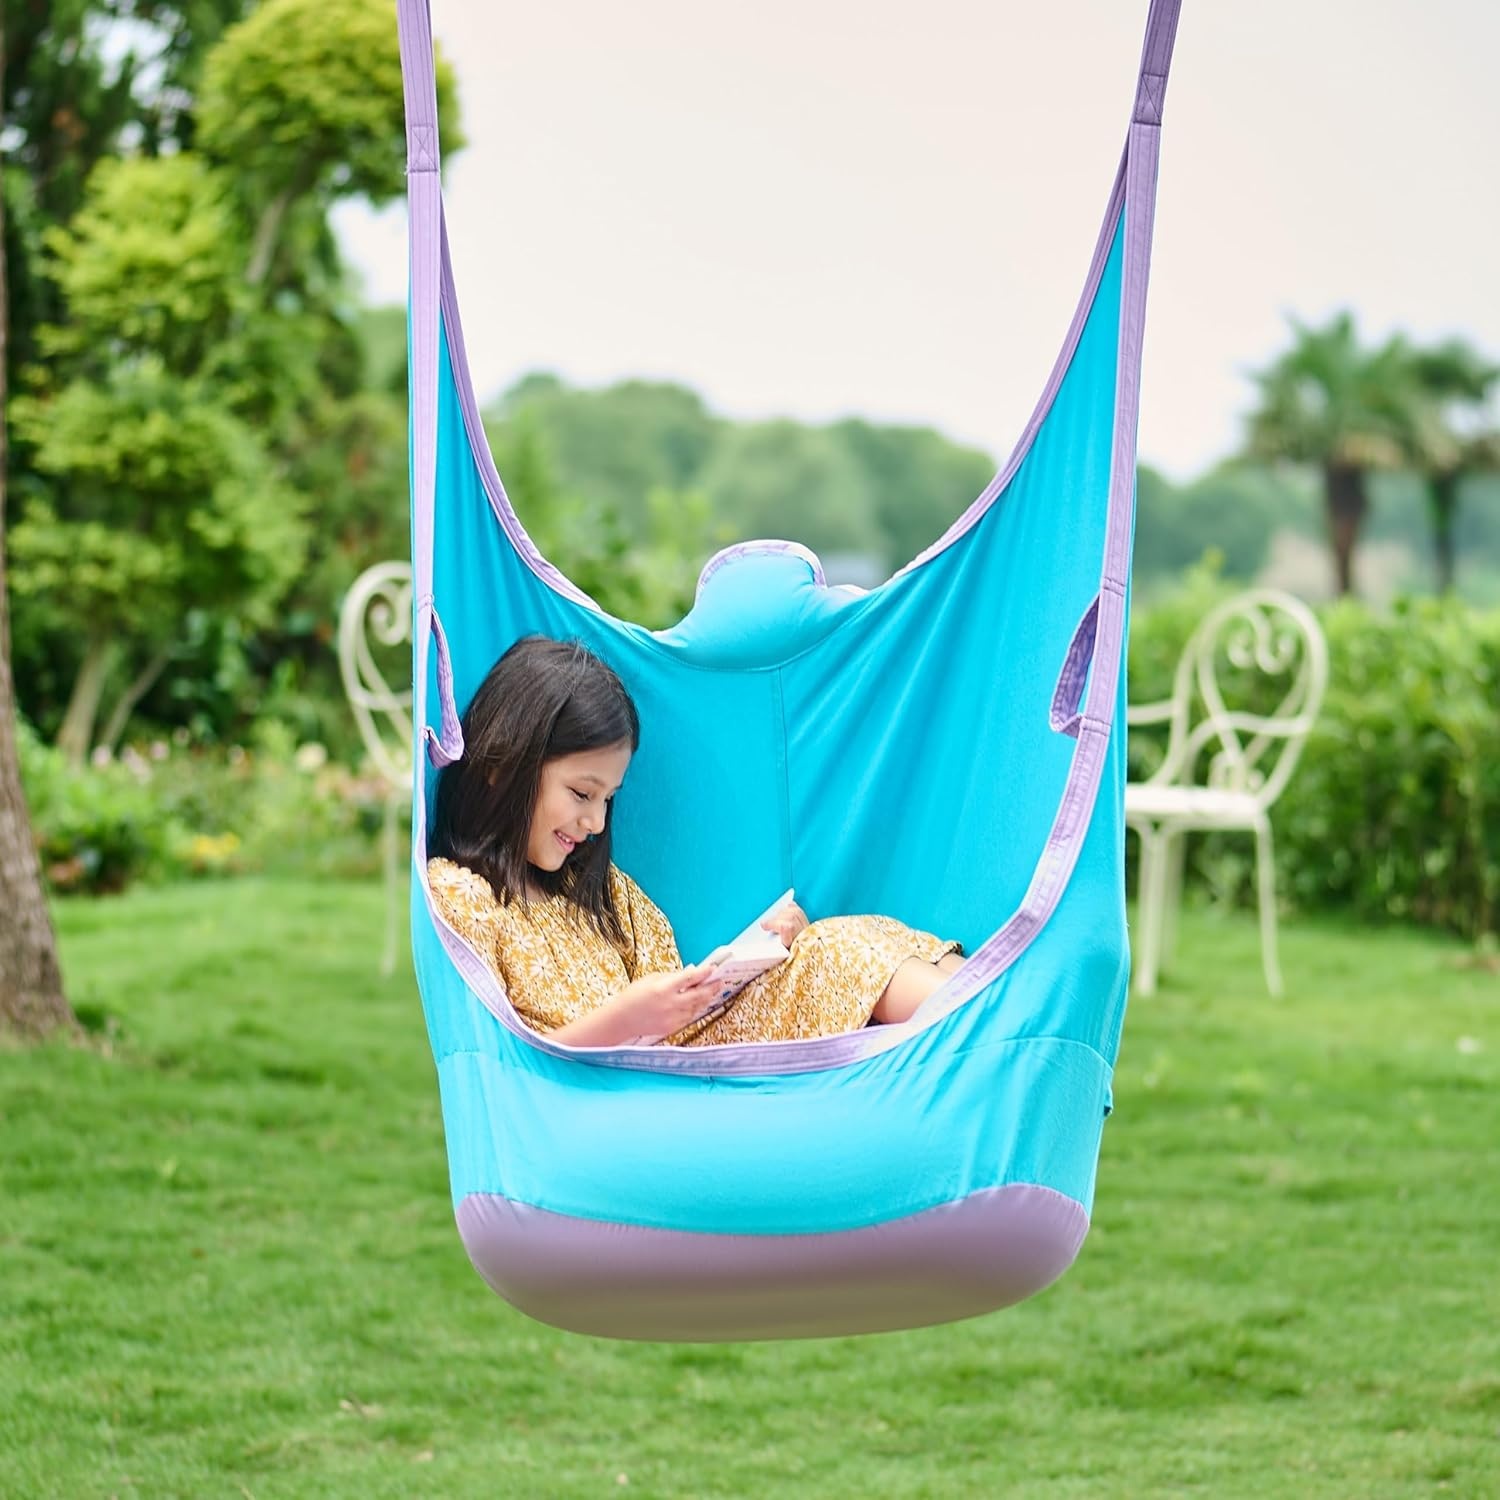
CO-Z Upgraded Kids Pod Swing, Hanging Pod Swing Chair with Inflatable Cushion, Child Hanging Hammock Swing for Indoor and Outdoor, Sensory Pod Swing for Kids (Two Straps, Blue)
Color: Blue Brand: CO-Z Product Dimensions: 29.5"L x 29.5"W UPC: 610731113834 Manufacturer: CO-Z Material Cotton: : Material Cotton : Maximum Weight Recommendation 170 Pounds Item Weight 1.34 Kilograms: : Item Weight 1.34 Kilograms : Seating Capacity 2 LIGHTWEIGHT & DURABLE - The durable and soft cotton canvas along with the strength carabiner and extra-wide sling ensures a rated weight capacity 170 lb., providing enough space and weight capacity for your kids to play with favorite toys on the swing chair USER-FRIENDLY WITH CUSHION & HEADREST - The PVC cushion is ultra soft, flexible and durable, and the fully removable cushion makes it a joy to clean and reassemble; the headrest seems simple but provide essential support for ultimate comfort EASILY HANGS ANYWHERE - Weighing only 2.4 lb. it’s super easy to relocate, can be mounted in child’s room, in the backyard, and or even carried along for family trips THE FAVORITE SPOT - Our pod swing provides a fun and cozy spot for kids to read, play, daydream, and relax with their friends and toys KIDS’ BEST GIFT - A harmonious and perfect swing hammock for kids to explore their curiosity outdoors or indoors
Brand: Mind And Soul
Category: Home & Garden > Lawn & Garden > Outdoor Living > Porch Swings